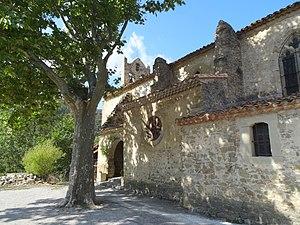
Cet article recense les monuments historiques de l'Aude, en France.
L'église Saint-Cyr-et-Sainte-Juliette est une église située en France sur la commune de Greffeil, dans le département de l'Aude en région Occitanie.